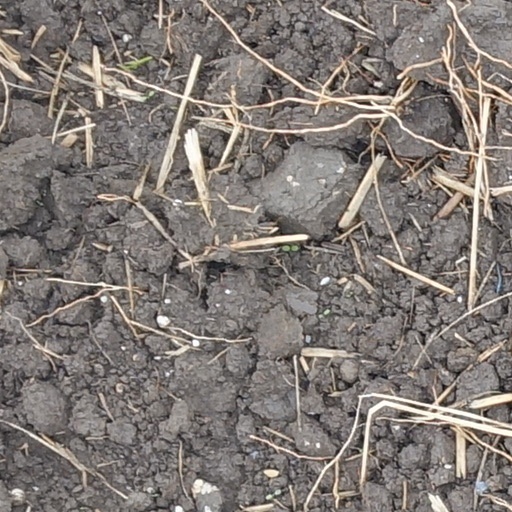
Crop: wheat